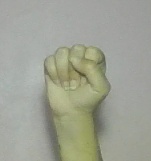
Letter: saad